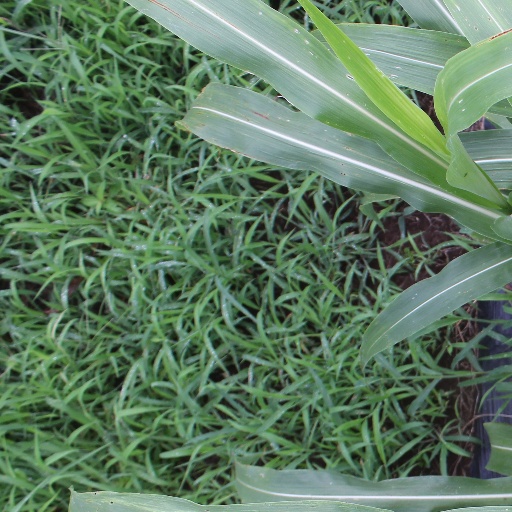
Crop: sorghum